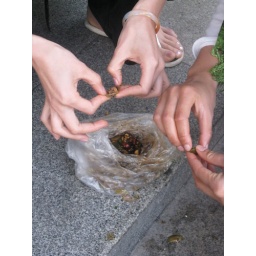
eating these very little raw spicy seafood on the floor, in the middle of the bus station entrance...see below